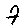
Label: 7